Wisconsin Northern Railroad

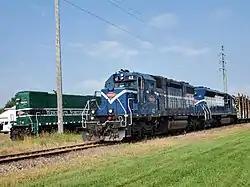
Wisconsin Northern locomotives 1501, 42, and 43 in Chetek

The Wisconsin Northern Railroad is the trade name employed by Progressive Rail to operate of railroad in northern Wisconsin and began operations on November 29, 2004.